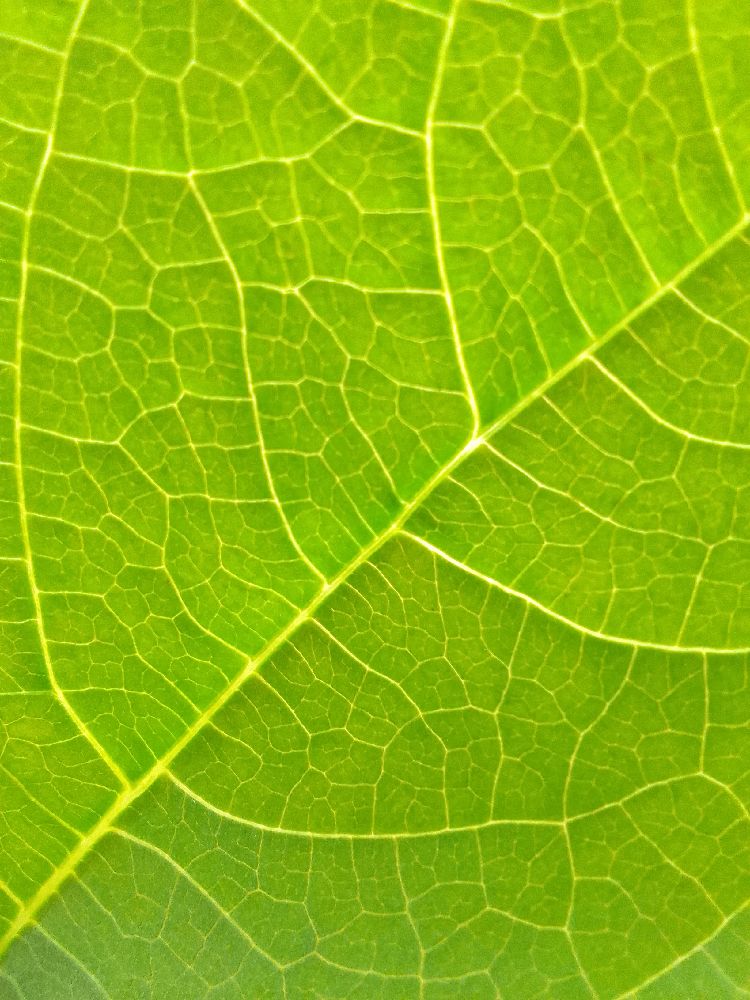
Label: healthy